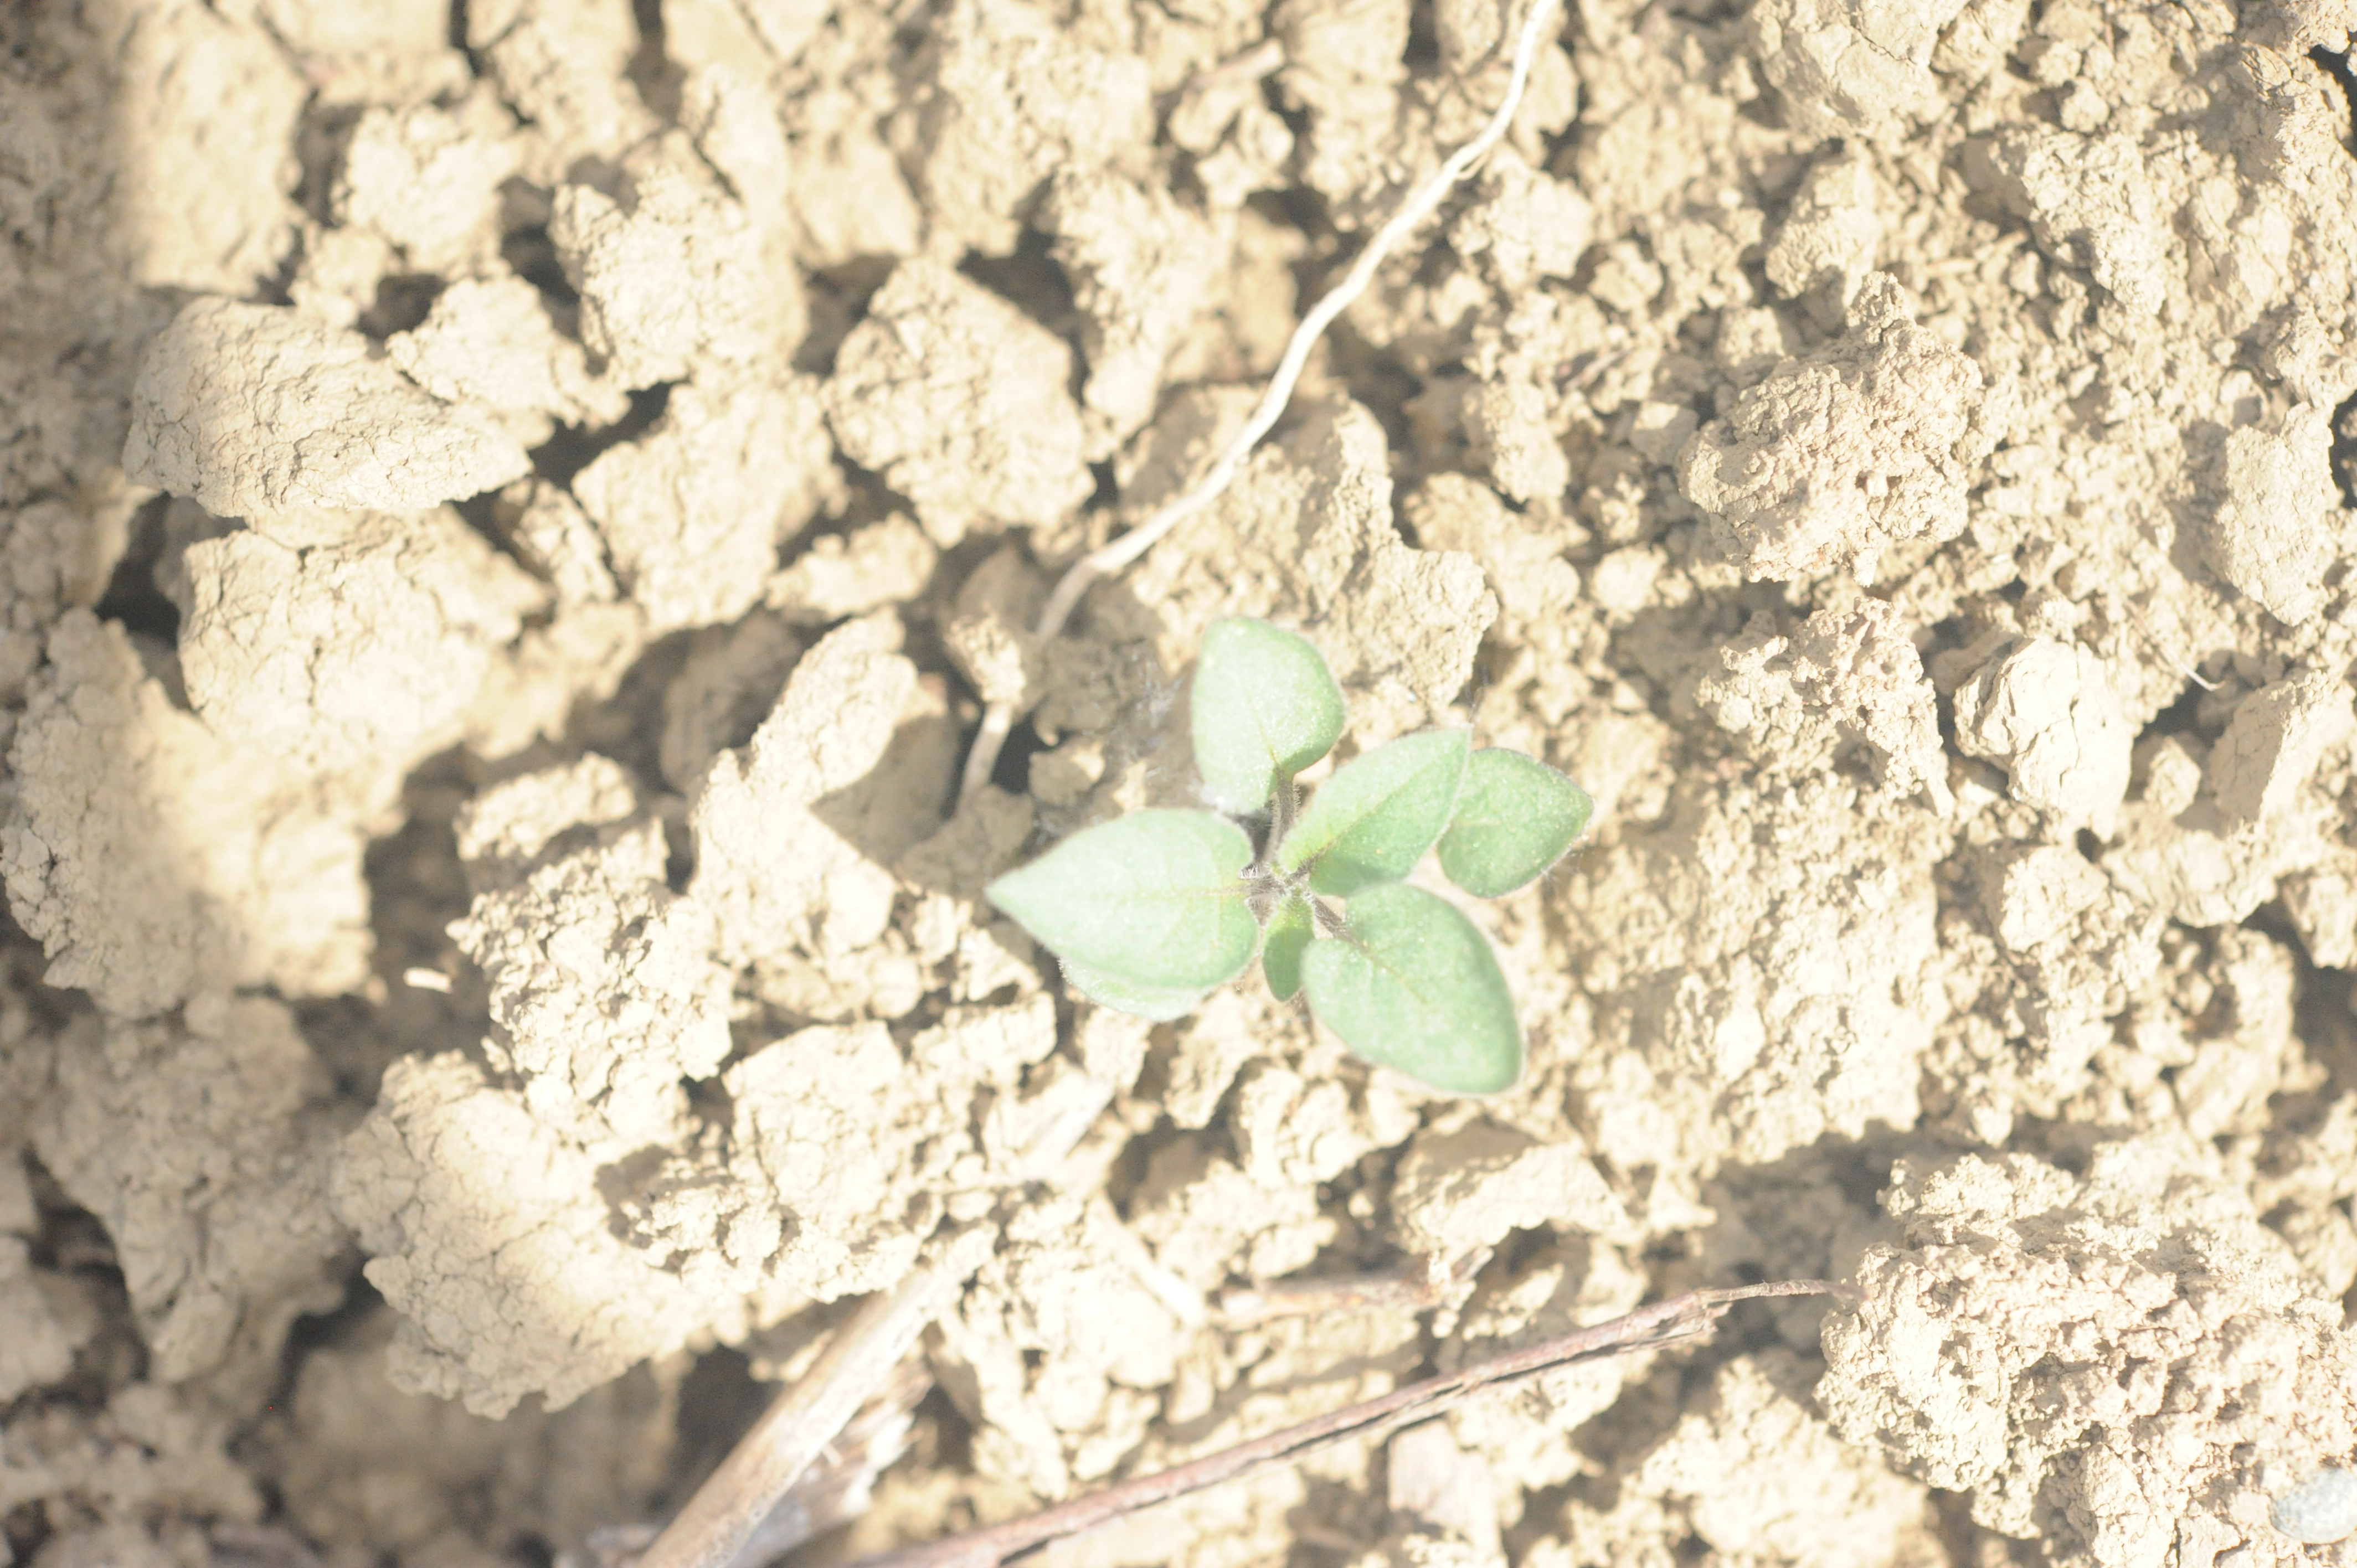
Label: black_nightshade